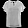
Label: Shirt